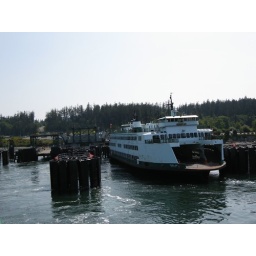
I think a horse jumped off this very boat in 'The Ring'